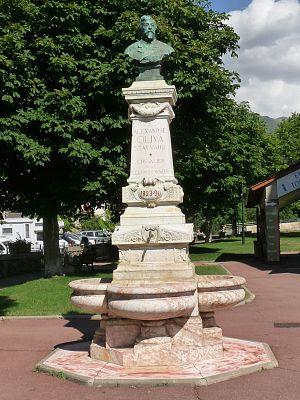
Statue d'Alexandre Oliva (1823-1890) et fontaine, Saillagouse, Pyrénées-Orientales, France
Saillagouse est une commune française, située dans le département des Pyrénées-Orientales en région Occitanie.
Alexandre Joseph Oliva, né le 4 septembre 1823 à Saillagouse et mort le 22 février 1890 à Paris, est un sculpteur français.